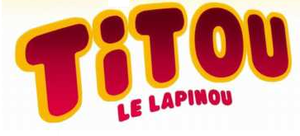
titre
Titou et Yoyo sont deux personnages de fiction récurrents dans les romans de Thierry Lachaud.